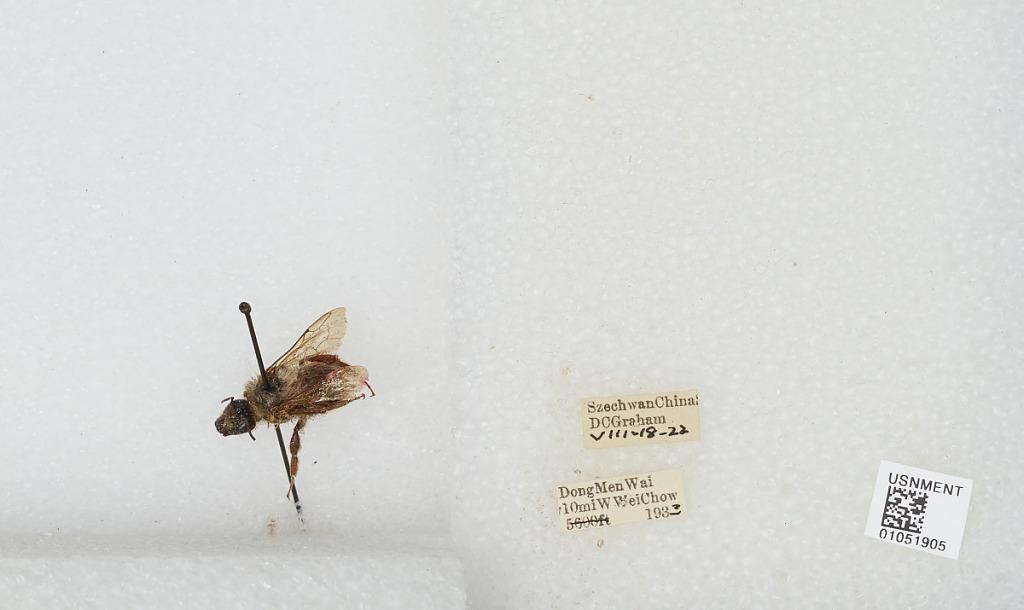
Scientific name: Bombus sp.
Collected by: D. Graham
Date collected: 1933-8-18
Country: China
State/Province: Sichuan
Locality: Dong Men Wai 10 miles West Wei Chow